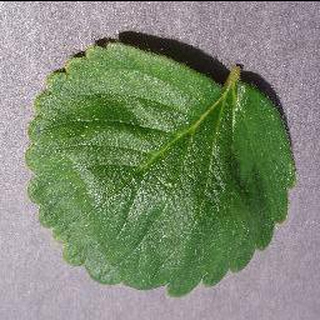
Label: healthy_strawberry